Master of the King's Music

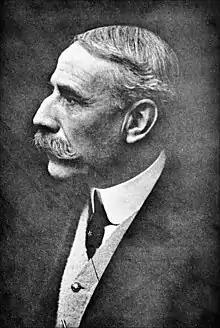
Sir Edward Elgar, Master, 1924–34

After Parratt's death in 1924, there was a body of opinion that the position of Master was an anachronism, with neither a royal band to direct nor regular royal odes to compose. Elgar, who was well regarded by the royal family, pressed the case for retaining the post. According to the music writer Nicholas Kenyon, he also "lobbied shamelessly" for his own candidacy for it. Other names, including that of Ralph Vaughan Williams had been suggested, but George V and his advisers took the view that "if the post is to go to the most eminent musician it would hardly be possible to go beyond Elgar." Elgar's appointment was announced in May 1924; "The Times" commented, "it is entirely fitting that in the changed condition of the office he should be made Master of the King's Musick and the Musician Laureate of the British people." Elgar was not required to write any official music in his new capacity, but in 1931, he dedicated his "Nursery Suite" to the Duchess of York and her two daughters. He used his influence as Master to track down the original instruments of Edward VII's band, to ensure the royal music library was well ordered, and to secure recognition for other musicians, including a knighthood for Granville Bantock and the Companion of Honour for Frederick Delius. As musical aide to the King he gave advice about such topics as the foundation of a national opera company, the correct version of the national anthem to be broadcast by the BBC, and the musical events at which members of the royal family should be present.